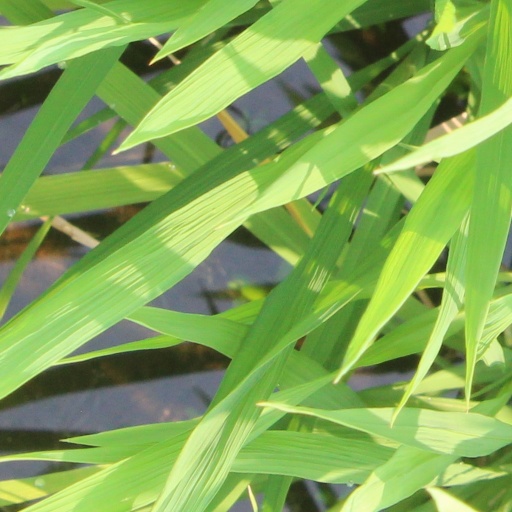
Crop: rice